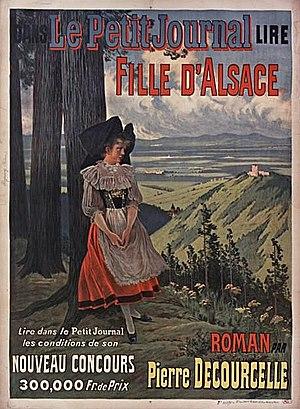
Frédéric Régamey, né le 4 juillet 1849 à Paris et mort dans la même ville le 4 décembre 1925, est un artiste et écrivain français, à la fois peintre de sujets de sport, en particulier de l'escrime et l'équitation, paysagiste, aquarelliste, pastelliste, illustrateur, graveur et lithographe.